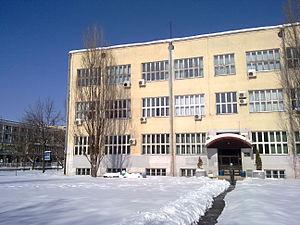
Novi Sad est une ville et une municipalité de Serbie située dans la province autonome de Voïvodine et dans le district de Bačka méridionale. Selon les données du recensement de 2011, la ville intra muros compte 231 798 habitants, la municipalité 307 760 et le territoire métropolitain de Novi Sad, appelé Ville de Novi Sad, 341 625.
Le lycée Isidora Sekulić de Novi Sad est l'un des quatre lycées de Novi Sad, la capitale de la Voïvodine, en Serbie. Il a été créé en 1990 et est situé au 2 rue Vladike Platona, dans le quartier de Stari grad.